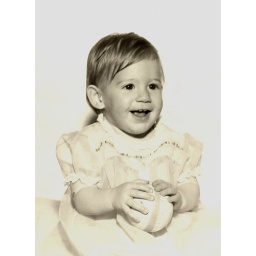
My sister Su with a ball in a dress